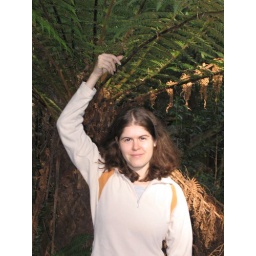
Rhia under a huge tree fern on the bushwalk to Liffey Falls, northern Tasmania.